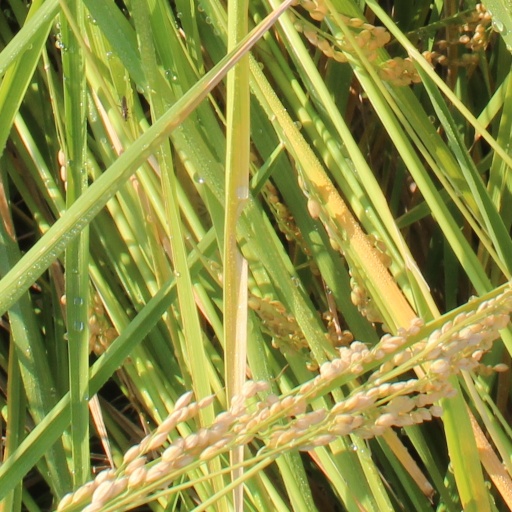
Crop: rice